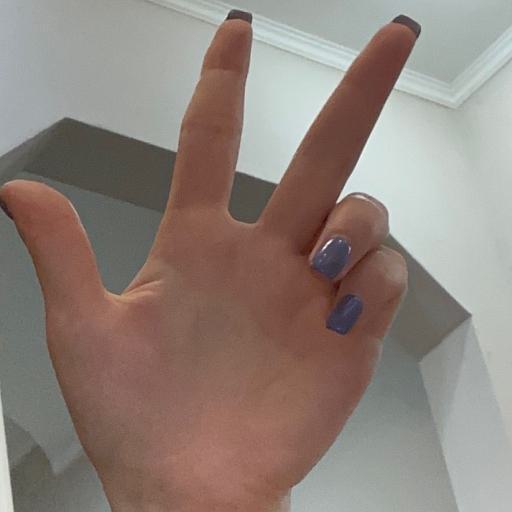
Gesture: three2